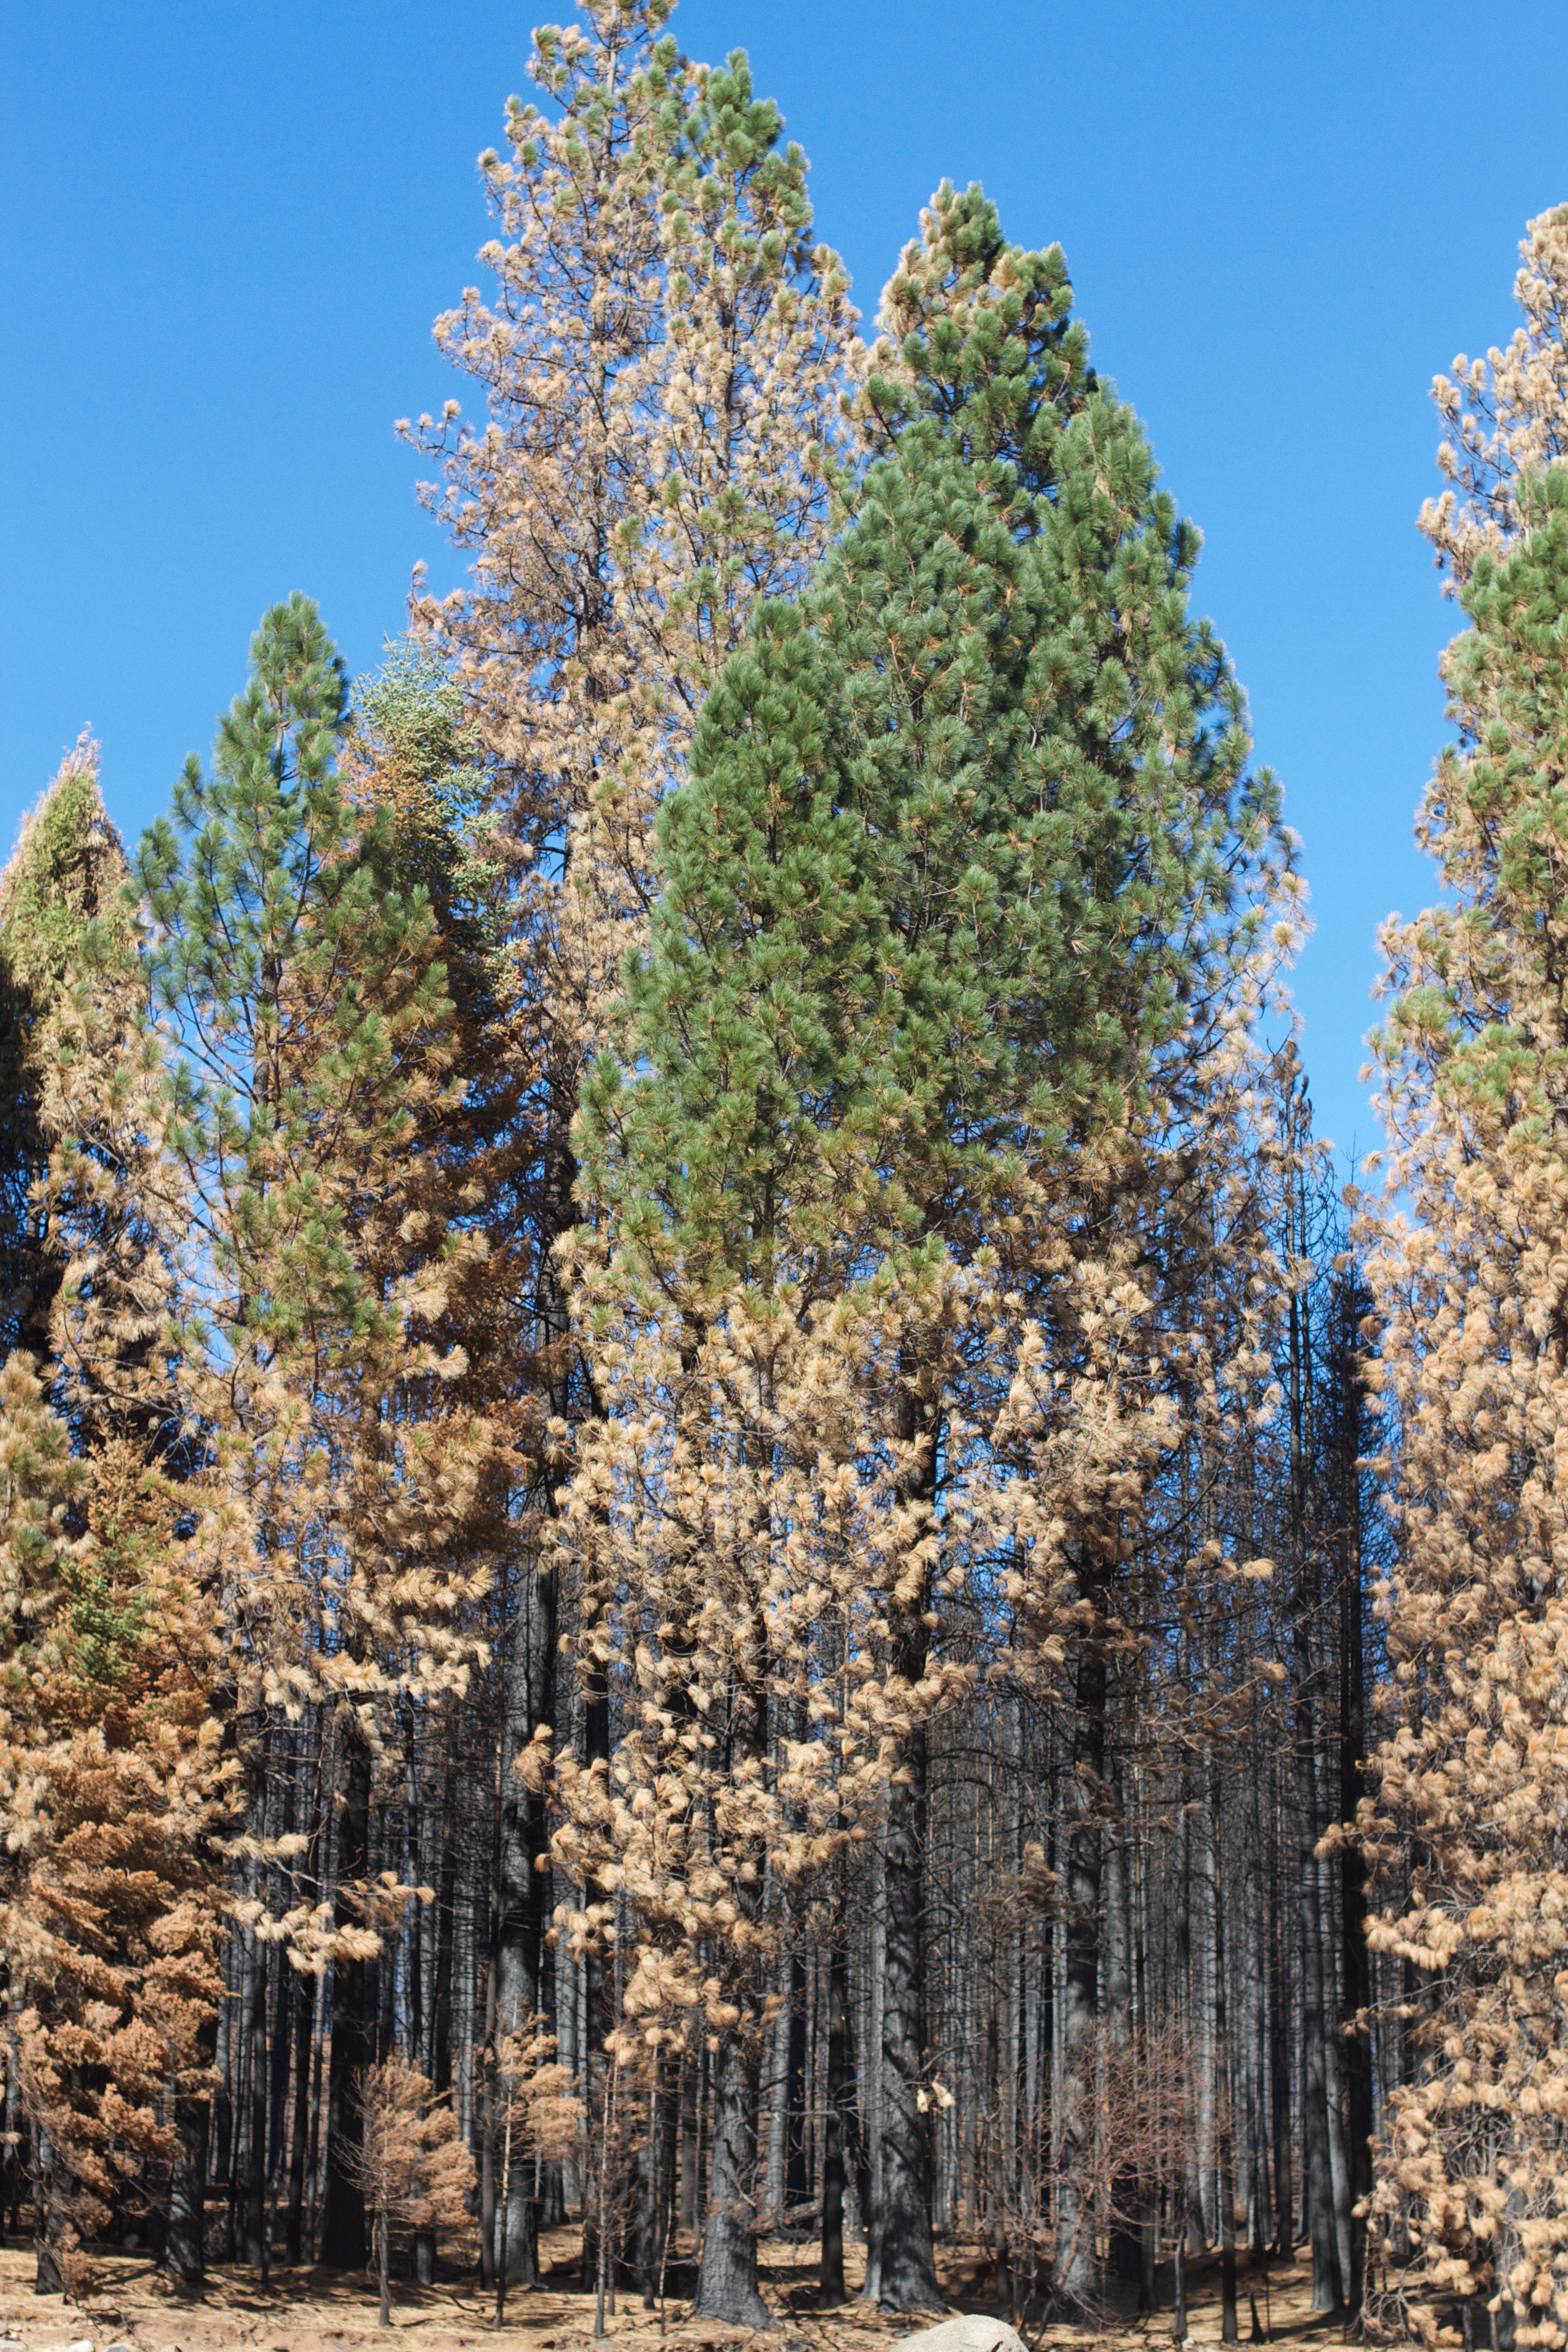
tree, nature, forest, wilderness, winter, plant, leaf, flower, frost, autumn, season, conifer, spruce, woodland, habitat, larch, ecosystem, flowering plant, biome, woody plant, land plant